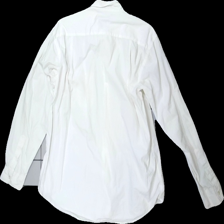
View: back
Type: Shirt
Category: Men
Brand: Not in the list
Brand text on label: first class only
Colors: White
Material: 100% Cotton
Cut: Regular
Size: L
Stains: Major
Damage: stained
Damage location: top center
Damage 2: stained
Damage 2 location: middle right
Damage 3: stained
Damage 3 location: middle left
Price range: <50
Recommended usage: Remake
Description: white shirt